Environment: real
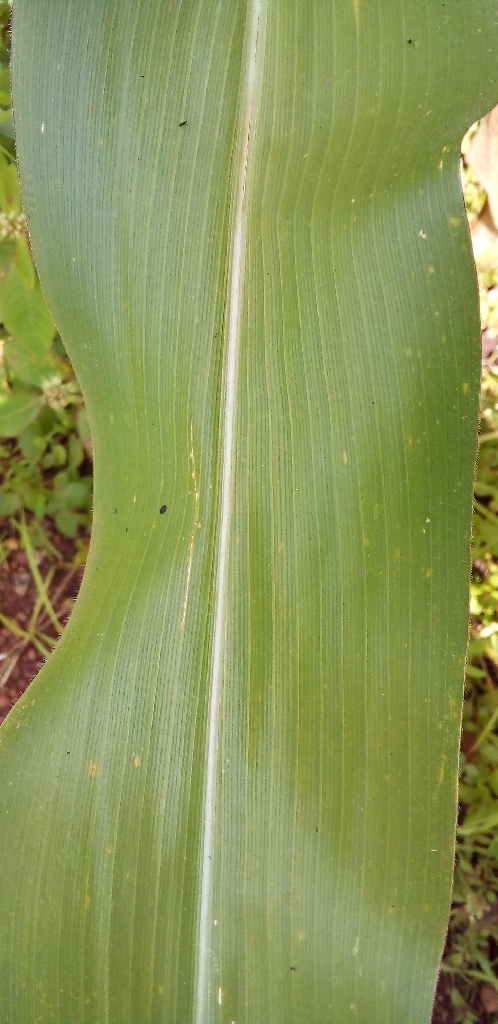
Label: healthy